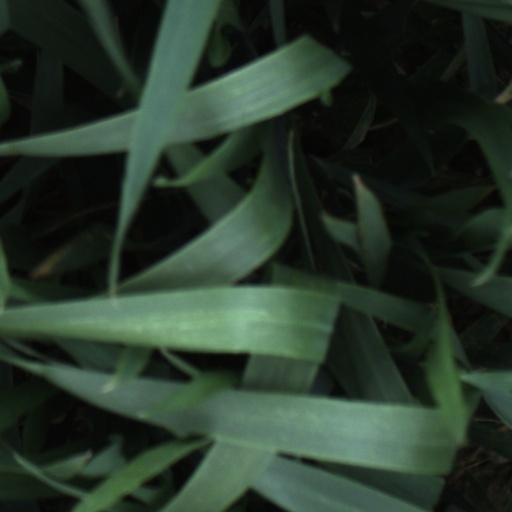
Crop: wheat